Stuart Young

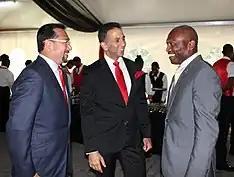
Three men wearing suits speaking with each other

Young began his political career on 18 March 2014, serving as a temporary Opposition Senator during the 4th Session of the 10th Republican Parliament. The following year, he was successfully chosen as the PNM candidate to be the Member of Parliament in the House of Representatives for Port of Spain North/Saint Ann's West. He was elected into office on 7 September 2015. Following the election, he was appointed as a Minister in the Ministry of the Attorney General and Legal Affairs on 11 September 2015, a post that he held until 5 August 2018.